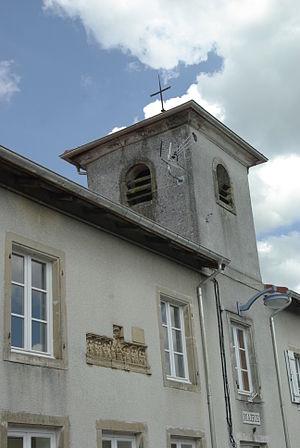
Mairie de Repel (88)
Repel est une commune française située dans le département des Vosges en région Grand Est.